Pledge of Allegiance to the Mexican Flag

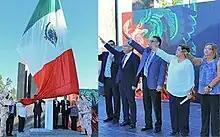
School board brings Roman salute to the Mexican flag

In Mexico, the Pledge of Allegiance takes part in the national honors ceremony to the national flag of Mexico, which is celebrated every Monday in basic, middle and higher education institutions.